Jake Long

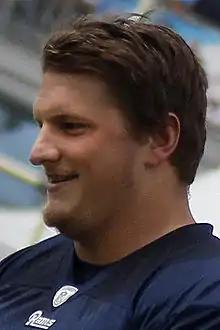
Long with the St. Louis Rams in 2013

Long was a co-captain of the 2007 Michigan Wolverines football team, and he again began the season on the Outland Trophy and Lombardi Award watch lists. He was elected to serve as tri-captain along with Hart and Shawn Crable. Entering the season, the team was picked by the Big Ten media members to win the conference. The season was eagerly anticipated with returning seniors Long, Hart and Chad Henne in key roles, but the season quickly began to fall apart when the team lost to the two-time defending FCS champion Appalachian State Mountaineers in the opening game. The loss put Long in a position of having to defend his coach and teammates to ESPN and the nation. In the second game, the team suffered its worst defeat since 1968 and its first consecutive home losses to start the season since 1959. This presented a leadership challenge to Long as team captain. As Michigan won its next eight games, Long was described in the press as the team's most valuable player and an offensive lineman who should be considered for the Heisman Trophy since he was likely to be the first overall pick in the NFL draft. In early November, Long was named one of four finalists (along with Glenn Dorsey, Chris Long, James Laurinaitis) for the Lombardi award that Woodley had won the year before. He was named as an Outland Trophy finalist along with Dorsey and Anthony Collins. When the win streak ended the week before his final Michigan–Ohio State game, he accepted the blame on behalf of the offensive line although the team's offensive stars were injured. At the conclusion of the Big Ten Conference schedule, he was selected again as first-team All-Big Ten selection by both the coaches and the media and as the Big Ten Offensive Lineman of the Year. Long, Michael Crabtree and Darren McFadden were the only unanimous offensive 2007 College Football All-America Team selections by AP, AFCA, FWAA, Walter Camp, "Sporting News", "Sports Illustrated", "Pro Football Weekly", ESPN, CBS Sports, "College Football News", Rivals.com, and Scout.com. In coach Carr's final game before retirement and Long's final game as a Wolverine, the team won the 2008 Capital One Bowl against the Florida Gators in a game that included an attempted Jake Long tackle eligible screen pass. Long declined an invitation to participate in the 2008 Senior Bowl. From February 21–24, 2008, Long attended the NFL Combine, where he excelled.